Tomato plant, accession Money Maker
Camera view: tilt-top (135 deg); turntable rotation: 180 degrees
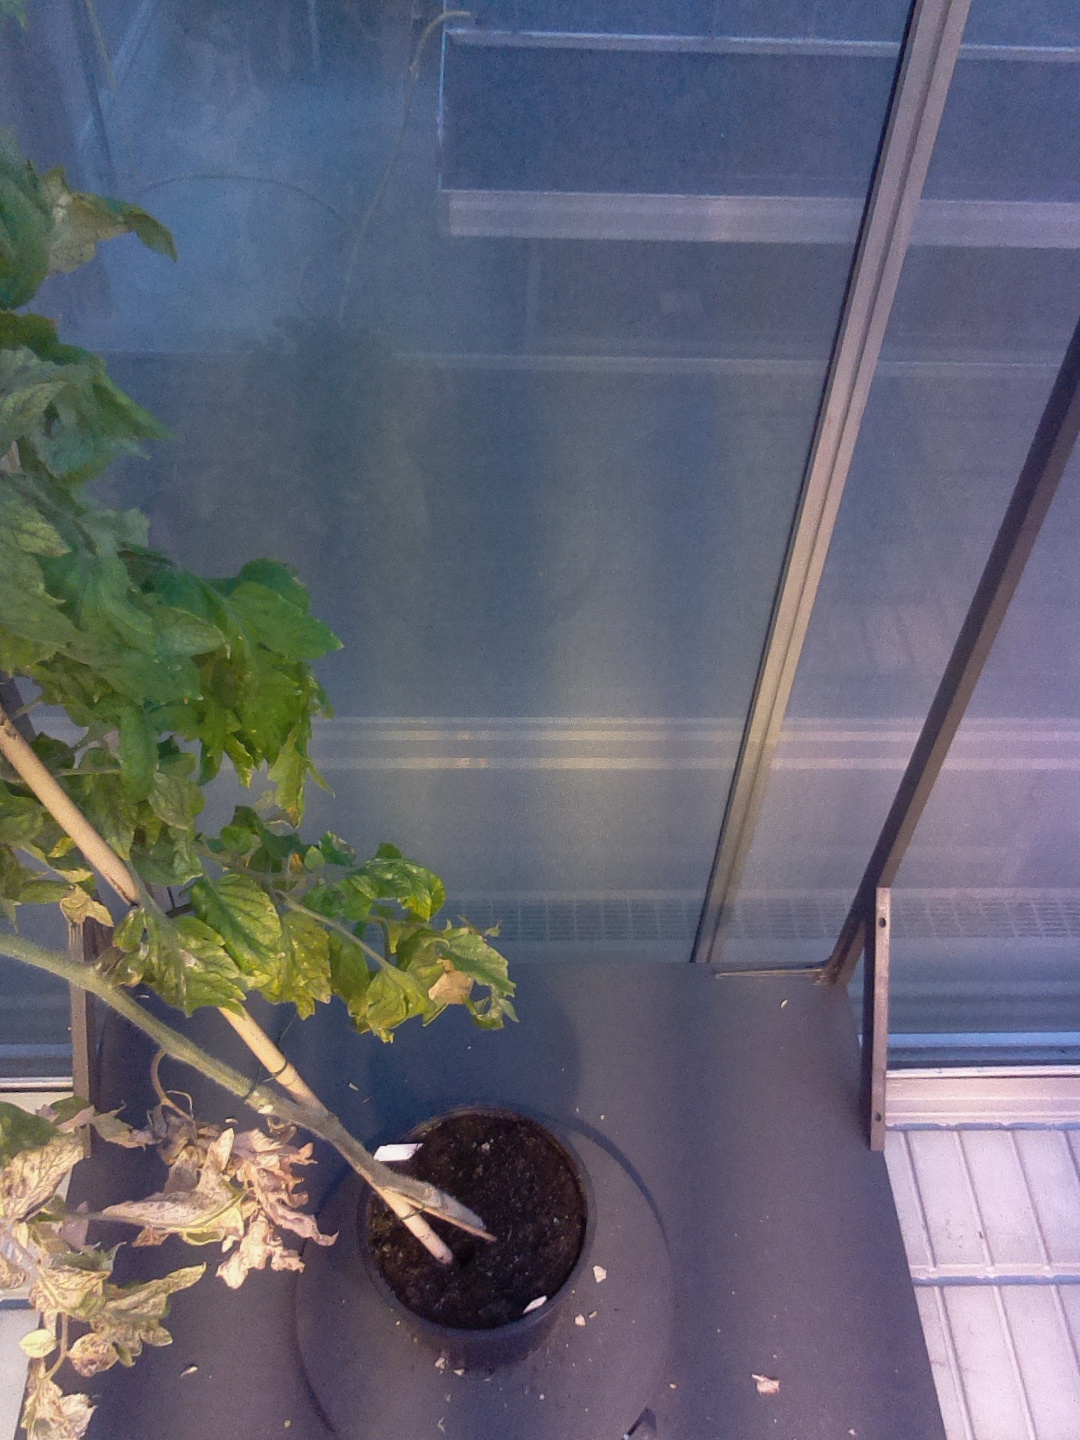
BBCH growth stage 84: 40%-50% of fruits show typical fully ripe color